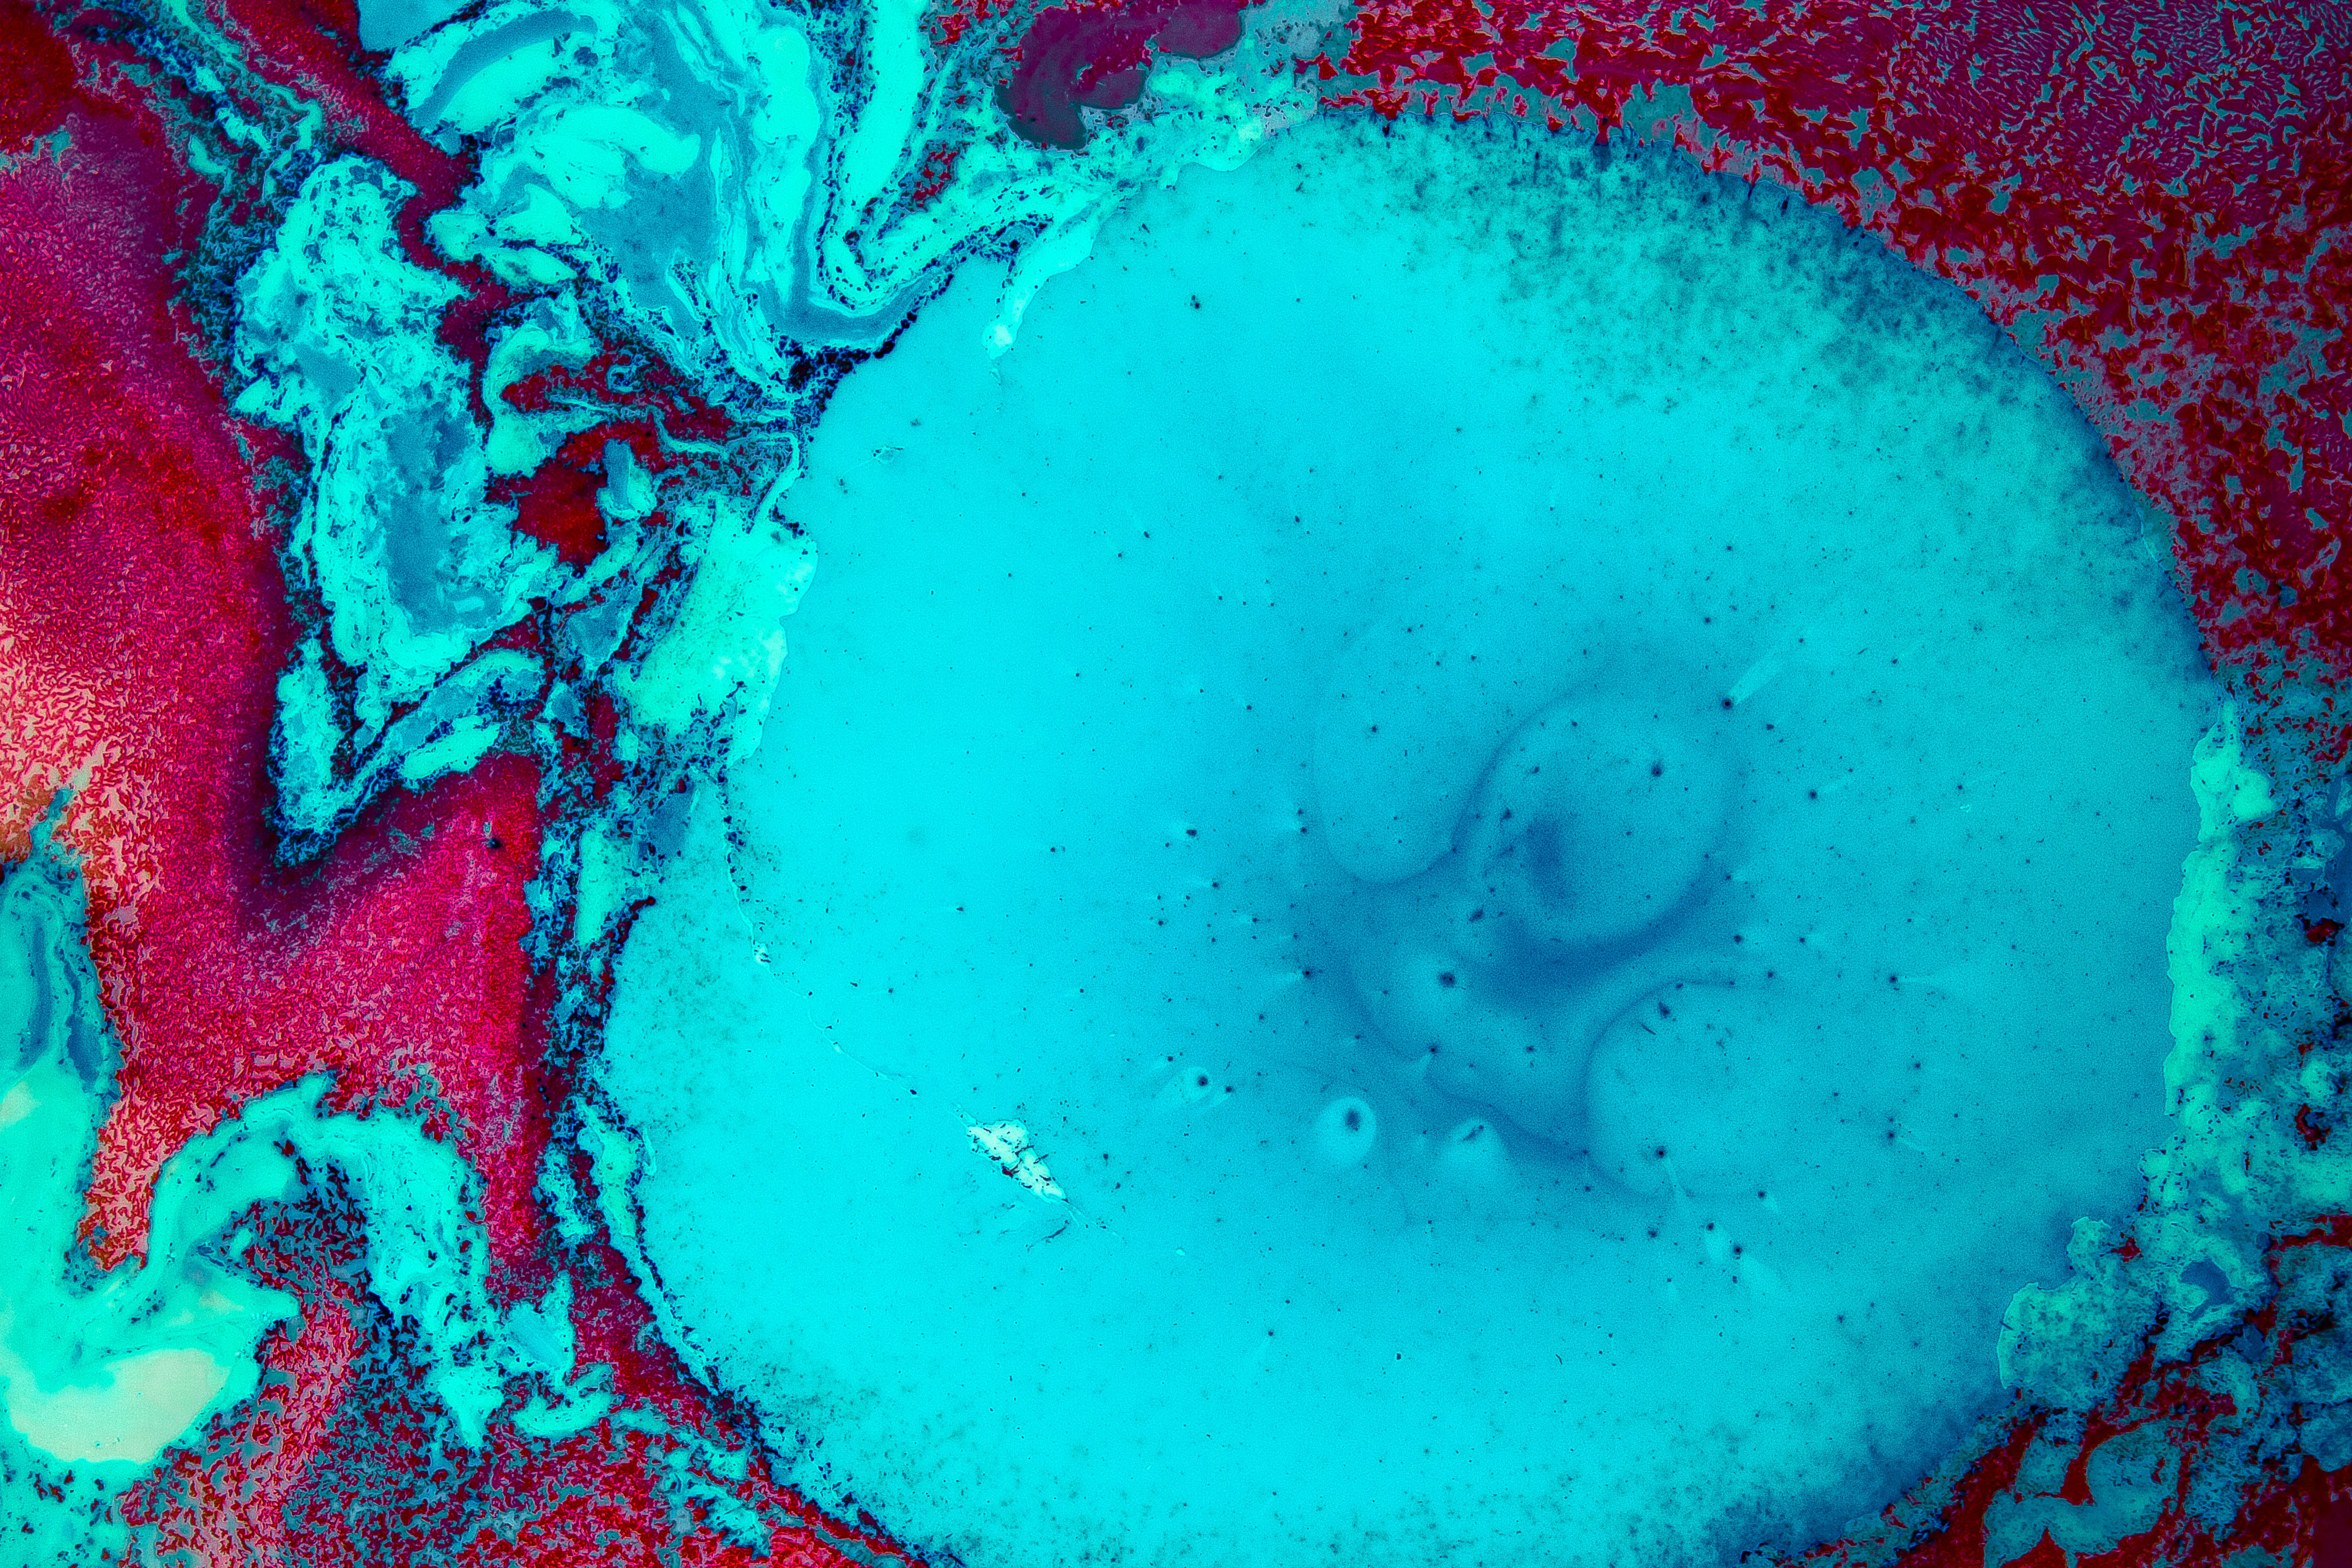
sea, ocean, texture, underwater, pattern, biology, blue, pink, swirl, coral, coral reef, reef, teal, marine biology